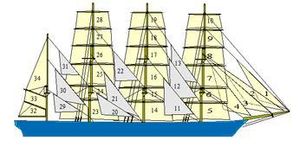
Bark (skibstype) / Sejl på en firmastet bark
Firemastbark betegnelser
En bark er i skibsterminologi betegnelsen for et tre-, fire- eller femmastet fartøj, hvor de to, tre eller fire forreste master er fuldriggede og fører råsejl, og den sidste mast, mesanmasten, altid kun gaffelsejl.